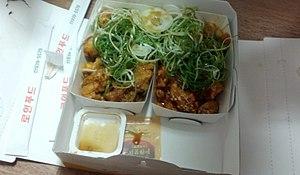
Le Padak est un plat de poulet sud-coréen à base de poulet frit coréen et de ciboule.